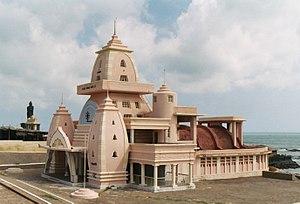
Kânyâkumârî est une ville du Tamil Nadu, la plus méridionale de l'Inde. Au temps du Raj britannique, elle était connue sous le nom de Cap Comorin, qui est aussi le nom du cap le plus méridional de la péninsule indienne. La ville importante la plus proche est Thiruvananthapuram, la capitale du Kerala.